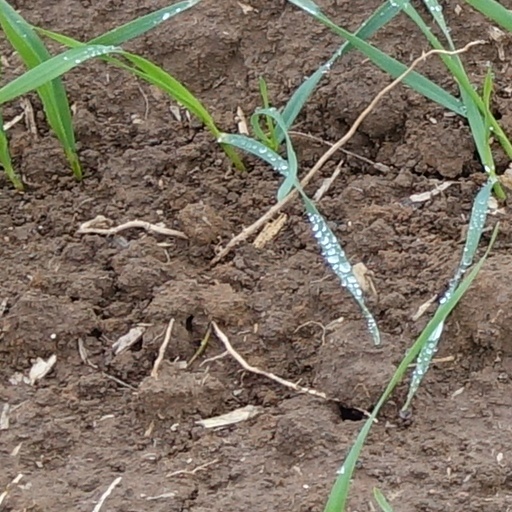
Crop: wheat